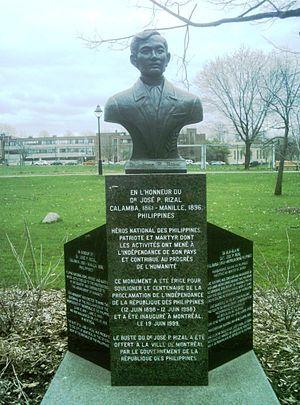
Monument à José P. Rizal, situé sur le chemin de la Côte-Sainte-Catherine à Montréal
Montréal possède une riche tradition d'art public. Inscrites de plain-pied dans le paysage urbain, les œuvres d'art public façonnent l'environnement de la métropole. Qu'elles soient intégrées aux parcs, aux places publiques, aux bibliothèques ou aux centres culturels, ces œuvres font partie du décor quotidien du montréalais ou du visiteur. Reflet de notre histoire, les œuvres d’art public de la métropole comprennent notamment des sculptures, des monuments, des bustes, des fontaines et des œuvres d’art contemporain.
José Rizal, de son nom complet José Protasio Rizal Mercado y Alonzo Realonda, né le 19 juin 1861 à Calamba dans la province de Laguna et mort fusillé le 30 décembre 1896 à Manille, est un poète, romancier, et artiste philippin. Il joua un rôle important dans la lutte pour l'émancipation du peuple philippin pendant la colonisation espagnole, ce qui lui valut d'être exécuté à 35 ans.